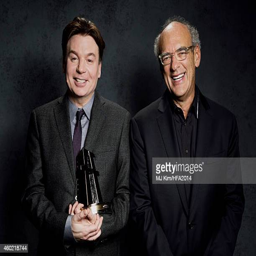
actor and talent manager pose for a portrait at awards